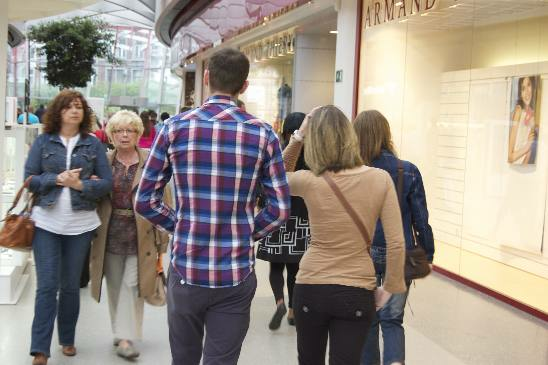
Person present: Yes